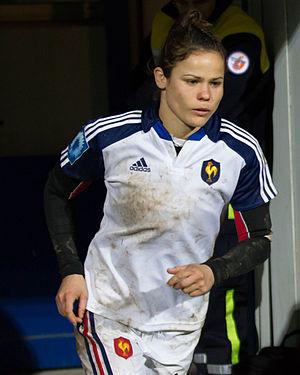
Camille Grassineau, née le 10 septembre 1990 à Bergerac, est une joueuse internationale française de rugby à sept et de rugby à XV qui évolue au poste de trois-quart centre au sein de l'effectif du Stade français Paris. Internationale française de rugby à XV, réalisant le Grand Chelem lors du tournoi des Six Nations 2014 et terminant à la troisième place de la Coupe du monde de rugby à XV féminin 2017 en Irlande, elle est aussi internationale française de rugby à sept, terminant à la sixième place du tournoi féminin des Jeux olympiques 2016 à Rio de Janeiro.